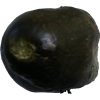
Label: cucumber